Adolfas Valeška

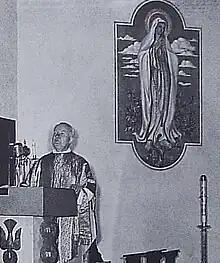
A painting by Adolfas Valeška of Our Lady of Fatima is seen behind the late Msgr. Simon Morkunas, here shown preaching from a pulpit also designed by Valeška, in St. Casimir's Church, Sioux City, Iowa circa 1965.

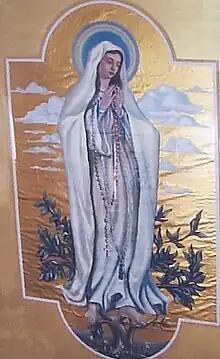
Another view of Our Lady of Fatima by Valeška, which now resides at Trinity Heights Shrine in Sioux City, Iowa.

Adolfas Valeška (15 March 1905, in Kybartai – 11 May 1994, in Kaunas, Lithuania) was a Lithuanian stained glass artist, painter, stage designer, and museum director who worked in Lithuania and in Chicago, Illinois.